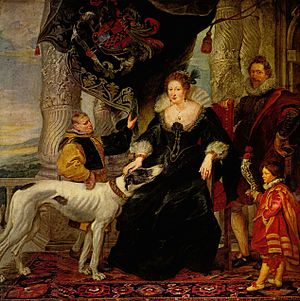
Kæledyr
Alathea Talbot, grevinden af Shrewsbury, maleri af Rubens. Det viser familien med dens kæledyr (1620).
Et kæledyr er et dyr, man holder i sit hjem.